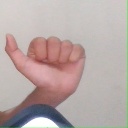
अक्षर: त